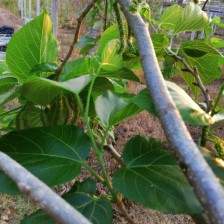
Variety: TaiwanMeacho